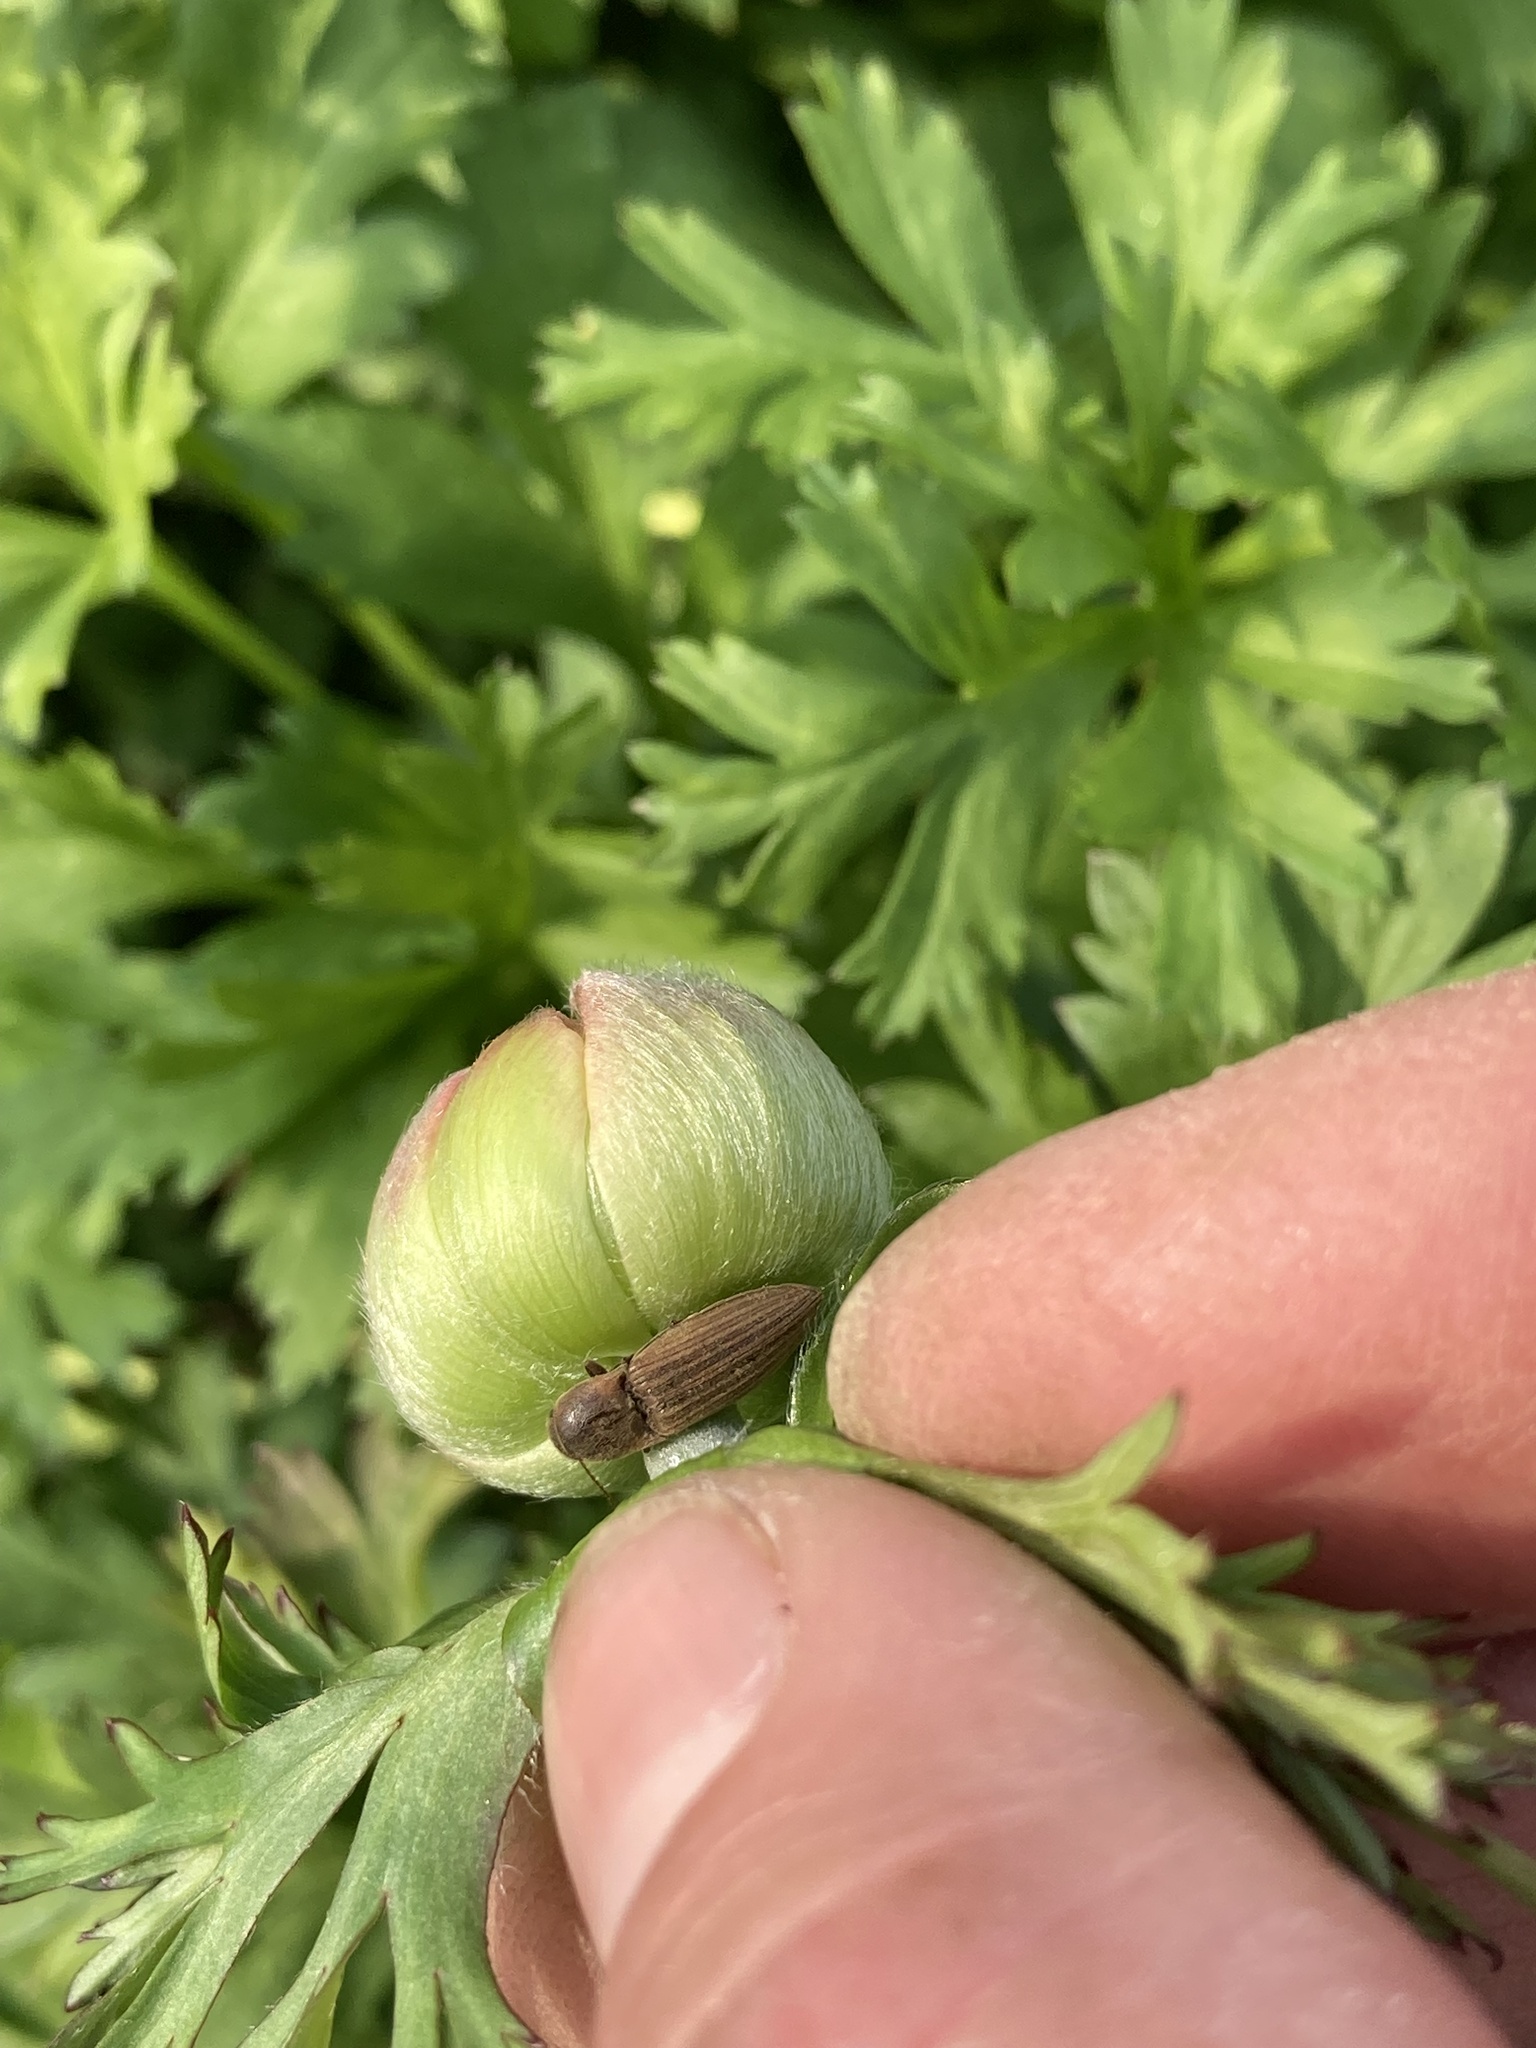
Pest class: clickbeetles_wireworms